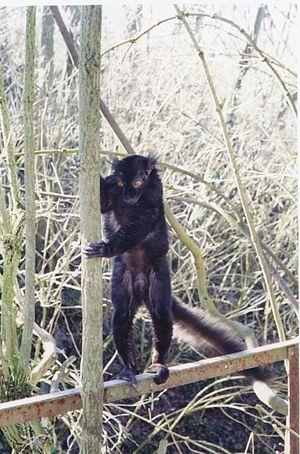
Le Lémur noir ou Lémur macaco est une espèce de primate lémuriforme de la famille des Lemuridae. Sa parenté taxinomique avec le Lémur aux yeux turquoise est sujet à controverses, ce dernier ayant été préalablement considéré comme une sous-espèce, alors que certains auteurs l'ont récemment élevé au rang d'espèce séparée. Les deux taxons, qui partagent un dichromatisme sexuel particulièrement marqué - le pelage du mâle est intégralement noir, alors que celui de la femelle est roux -, se distinguent surtout par la couleur de leur yeux, qui sont brun-orangé chez le lémur macaco et bleus chez son cousin.